Jared Slingerland

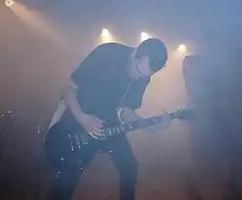

Jared Slingerland is a Canadian guitarist and electronic musician based in Vancouver, British Columbia. He is best known as a member of the electro-industrial band Front Line Assembly (FLA).